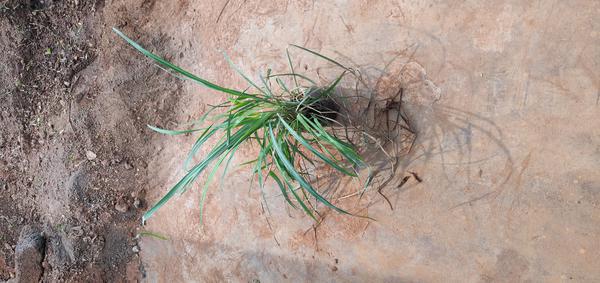
Plant: Lemon_grass